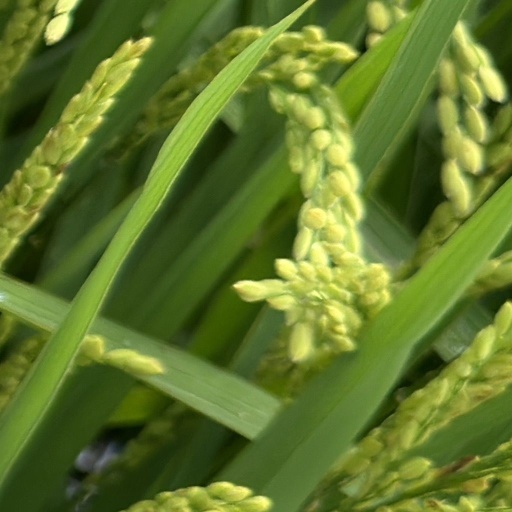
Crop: rice